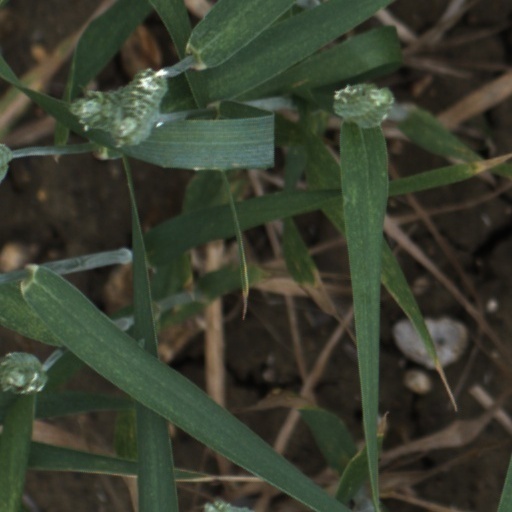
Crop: wheat